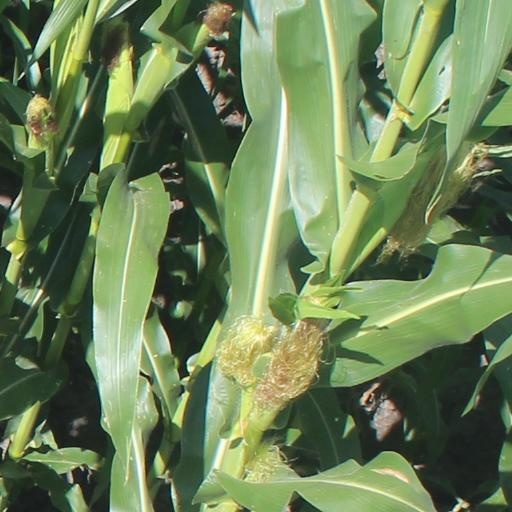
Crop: maize; corn